Witch Hazel (Looney Tunes)

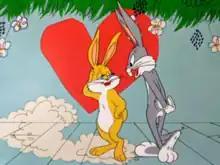
Transformed into a female rabbit, Witch Hazel gets Bugs Bunny's attention in "Bewitched Bunny" (1954)

"Bewitched Bunny" retells the fairy tale about "Hansel and Gretel". Witch Hazel plays the witch who attempts to cook and eat the children. Bugs Bunny witnesses her coax the children inside and saves the youths from Witch Hazel's clutches because the Masked Avenger is not around. Once the witch realizes that Bugs is a rabbit, she chases him to put him into her witch's brew. Upon putting Bugs into a sleeping spell, he is awoken by a kiss from Prince Charming; Bugs then tells him that he is in the wrong story. Bugs eventually uses Hazel's own magic against her and transforms her into a sexy female rabbit, to whom he is instantly attracted. He walks away with her while he breaks the fourth wall and comments, "Ah sure, I know. But aren't they all witches inside?"